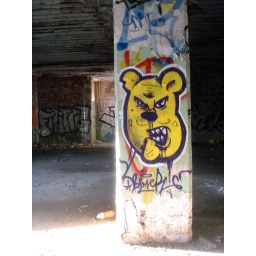
Popular bear figure in a deserted building in the east (bears are big in Berlin)